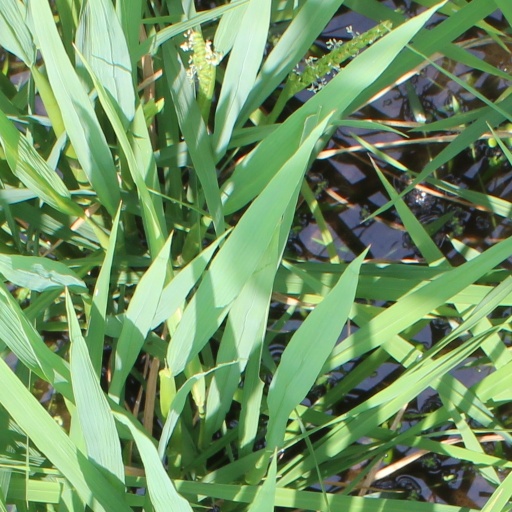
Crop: rice